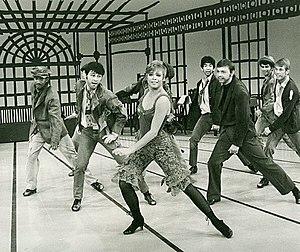
Juliet Prowse est une actrice et danseuse sud-africaine, née le 25 septembre 1936 à Bombay, morte le 14 septembre 1996 à Los Angeles.